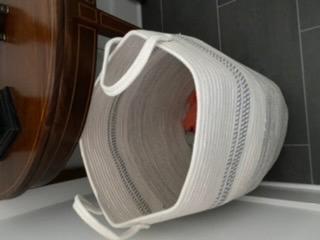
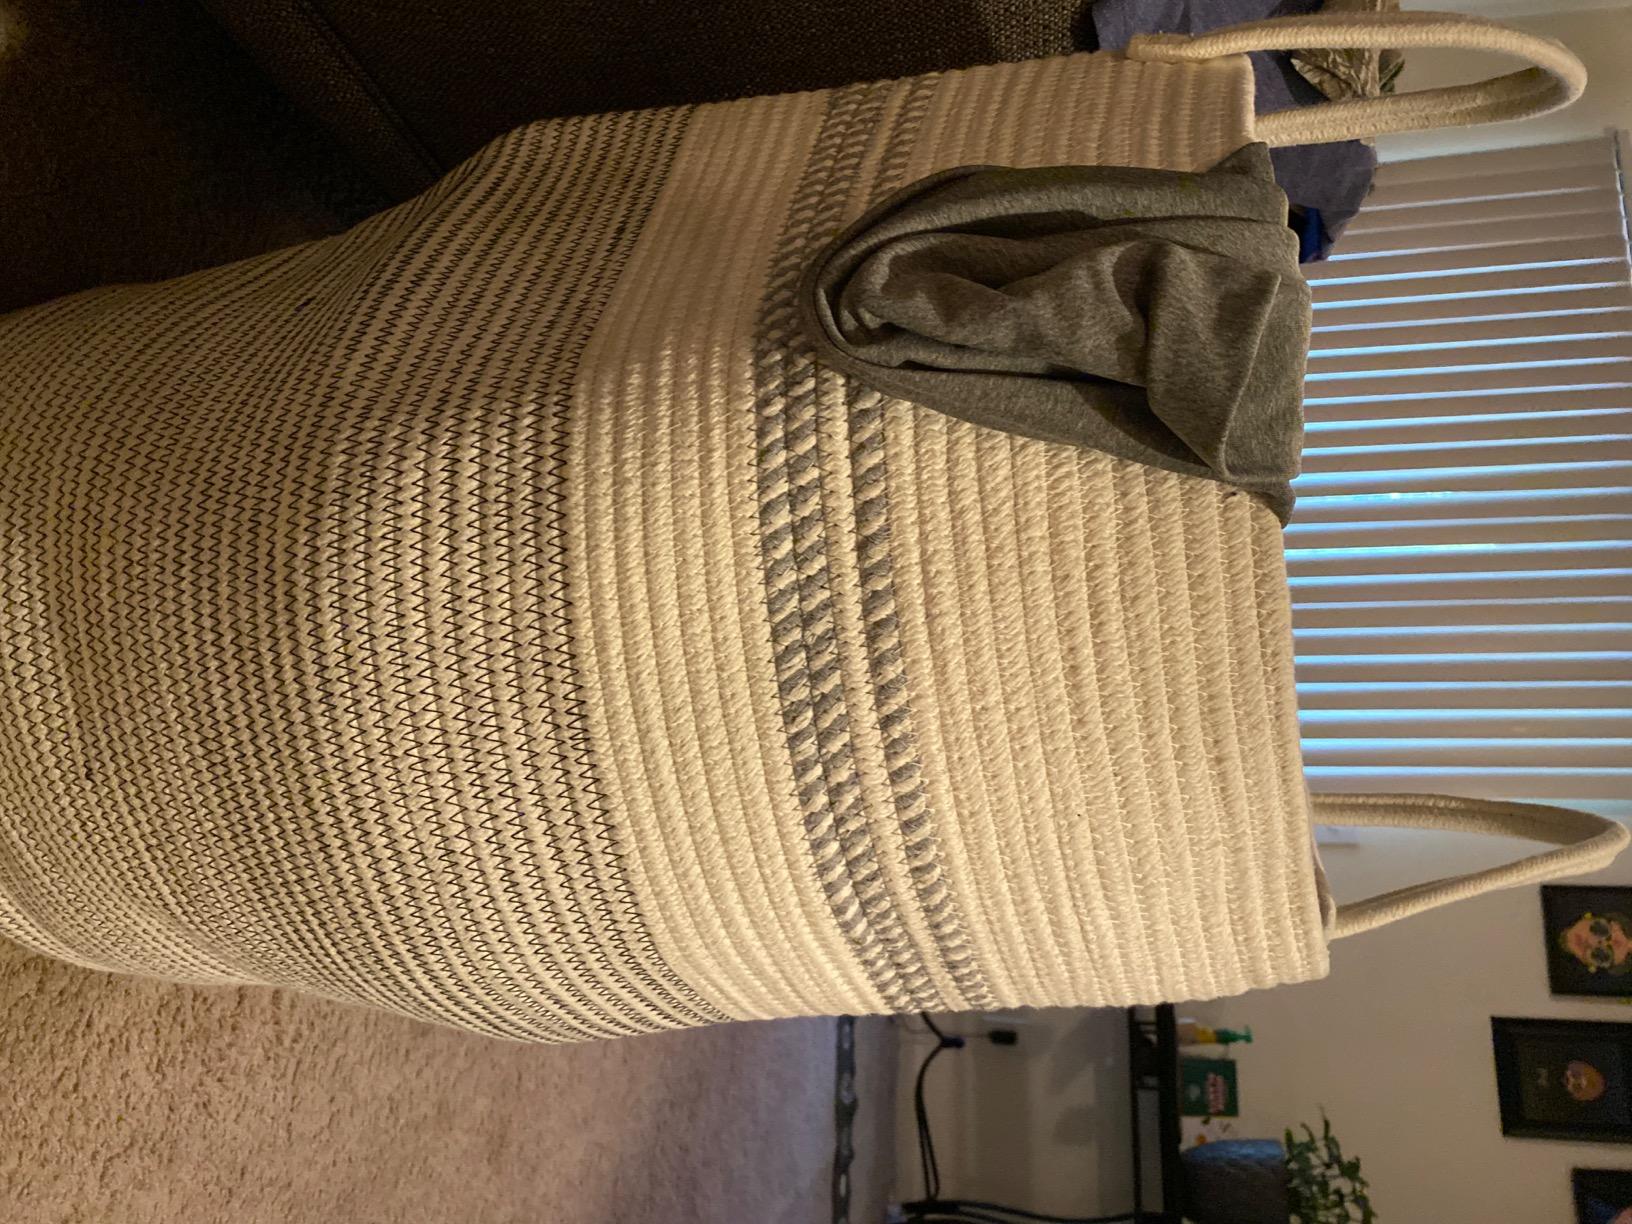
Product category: items_hamper
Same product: yes